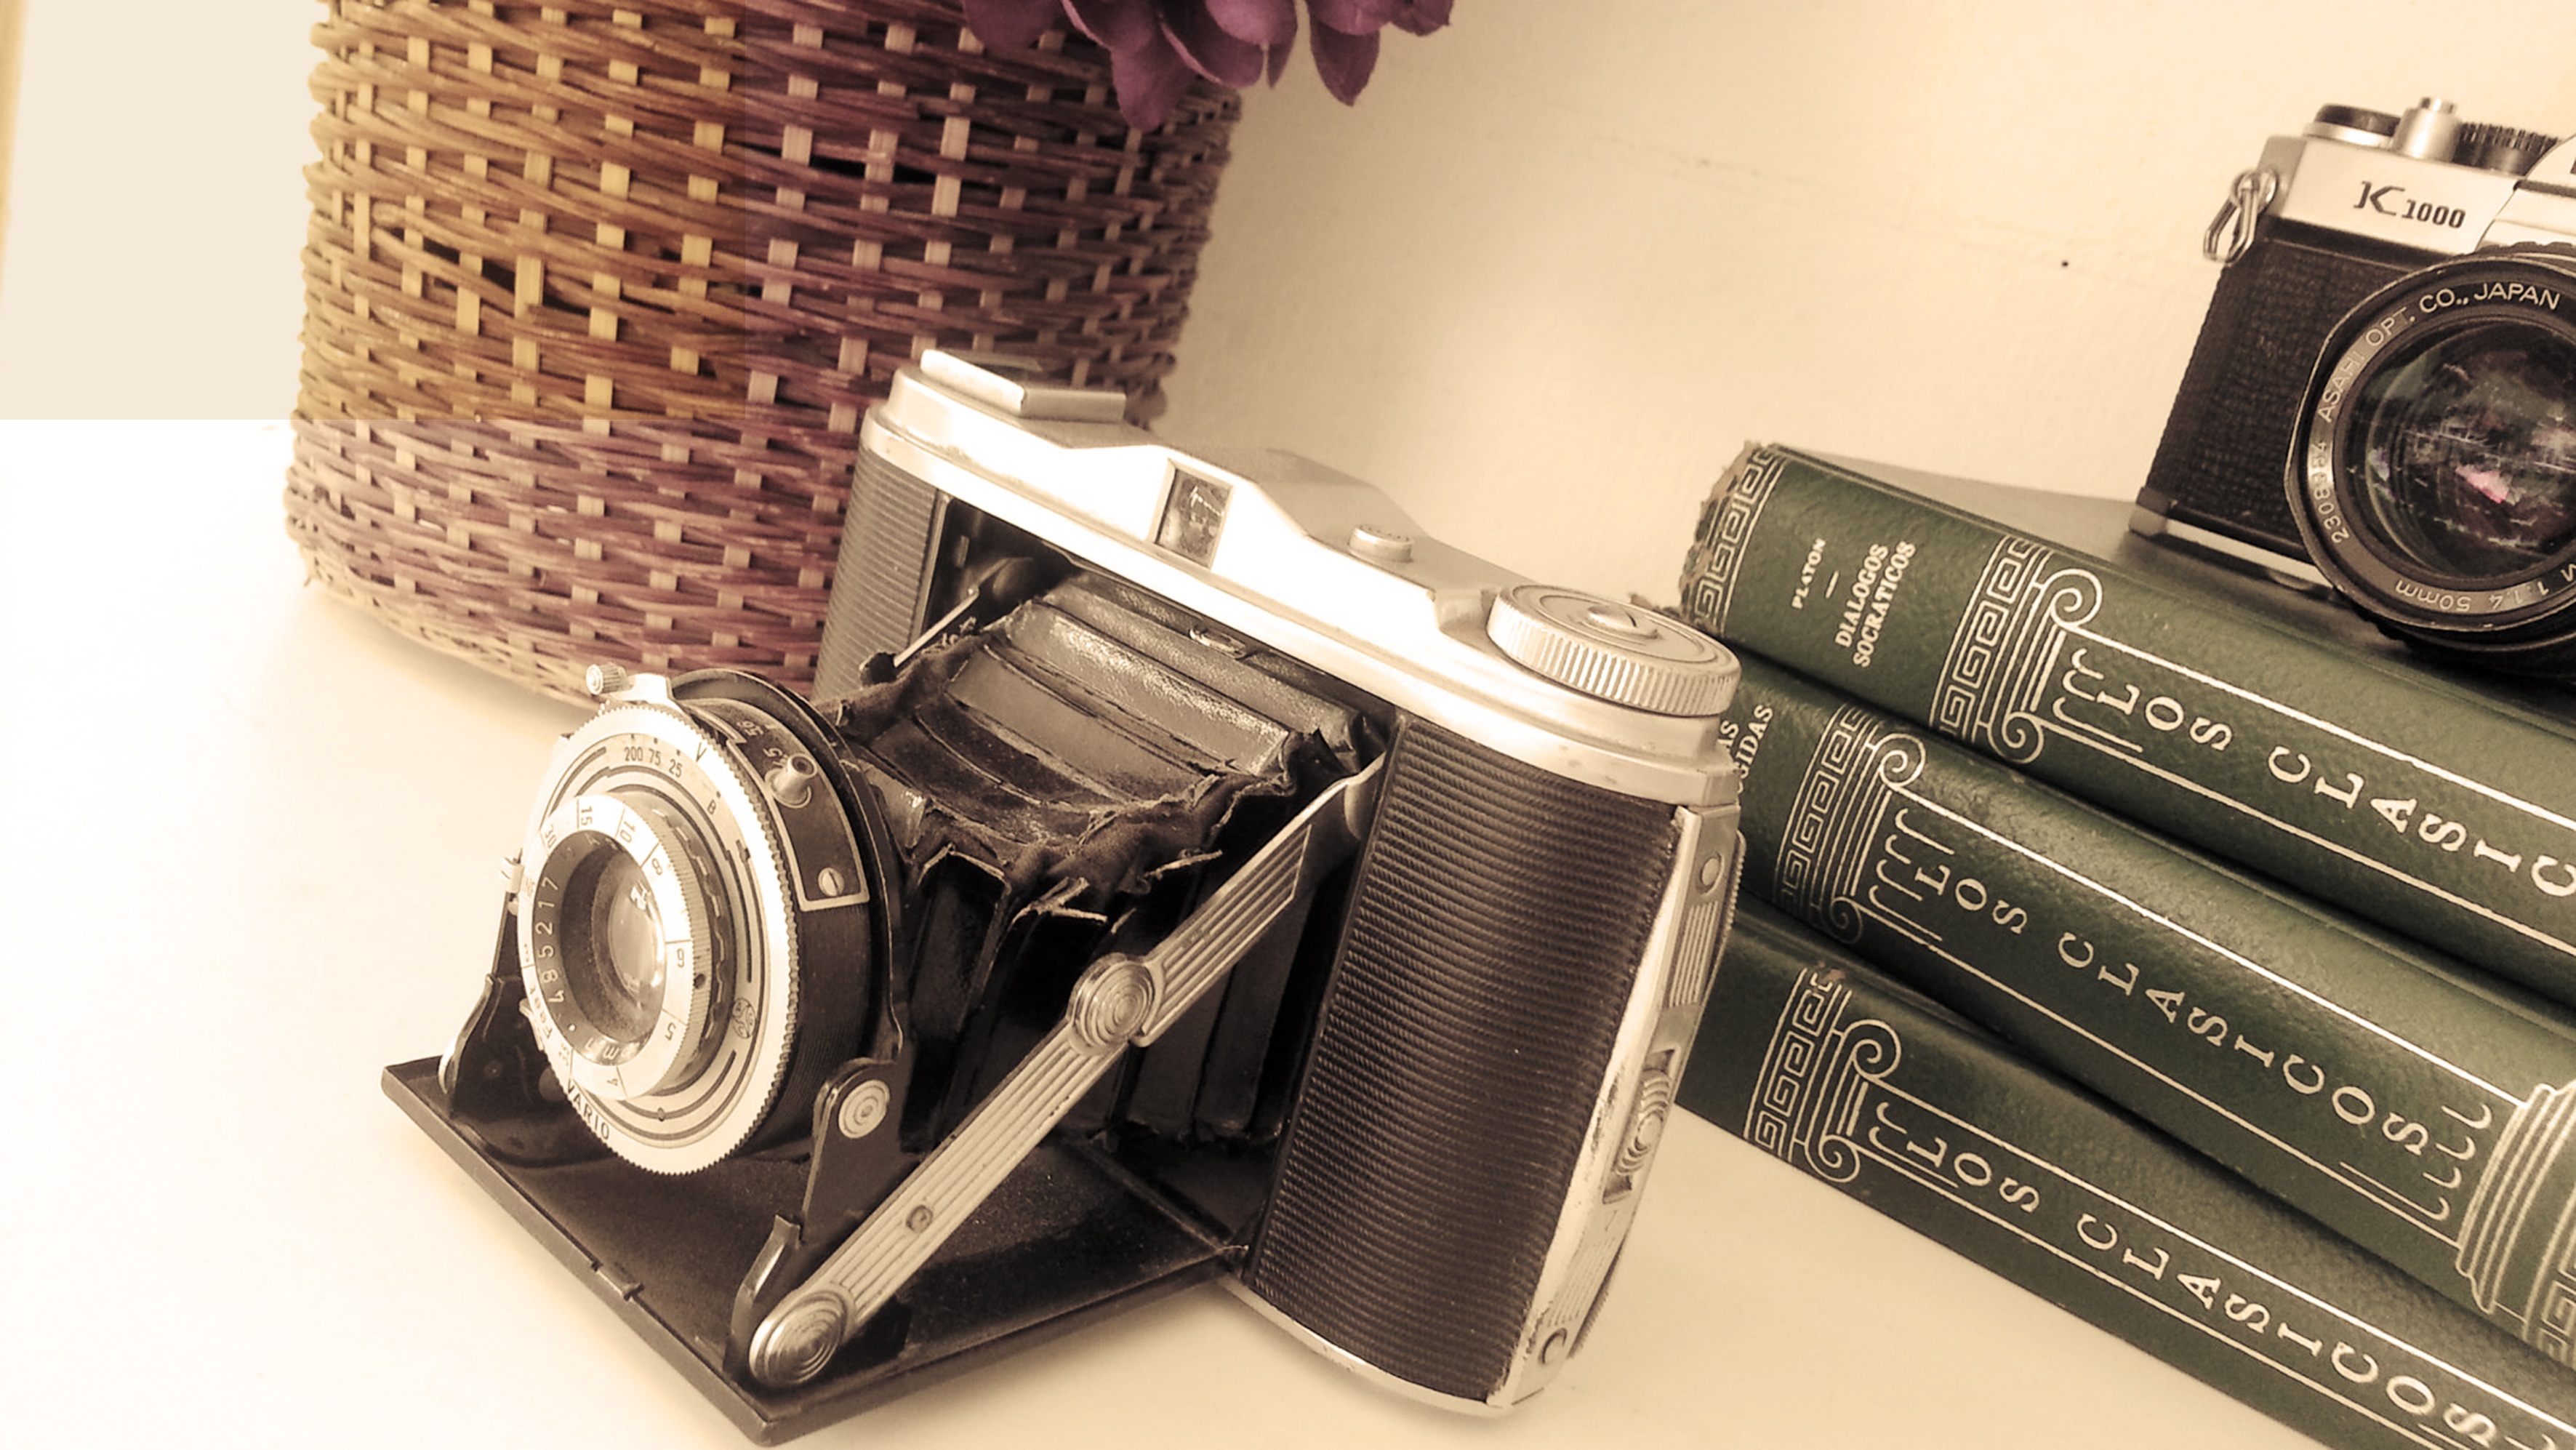
camera, photo, brand, product, digital camera, books, camera old, cameras optics